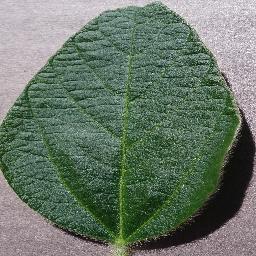
Label: Soybean___healthy